Newgrange

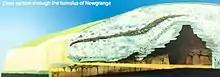
Cross section showing sunlight reaching the chamber on the winter solstice

There have been various debates as to its original purpose. Many archaeologists believed that the monument had religious significance of some sort or another, either as a place of worship for a "cult of the dead" or for an astronomically based faith. O'Kelly believed that the monument had to be seen in relation to the nearby Knowth and Dowth, and that the building of Newgrange "cannot be regarded as other than the expression of some kind of powerful force or motivation, brought to the extremes of aggrandizement in these three monuments, the cathedrals of the megalithic religion." O'Kelly believed that Newgrange, alongside the hundreds of other passage tombs built in Ireland during the Neolithic, showed evidence for a religion that venerated the dead as one of its core principles. He believed that this "cult of the dead" was just one particular form of European Neolithic religion, and that other megalithic monuments displayed evidence for different religious beliefs that were solar-oriented, rather than ancestor-oriented.